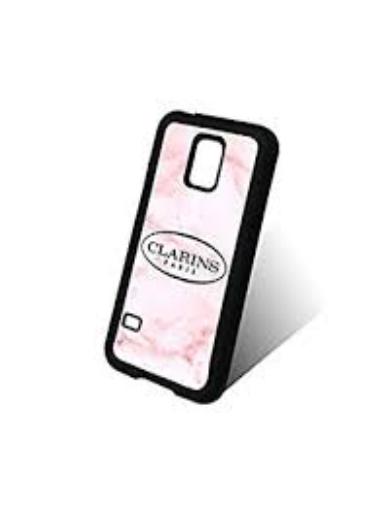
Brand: clarins
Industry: Necessities